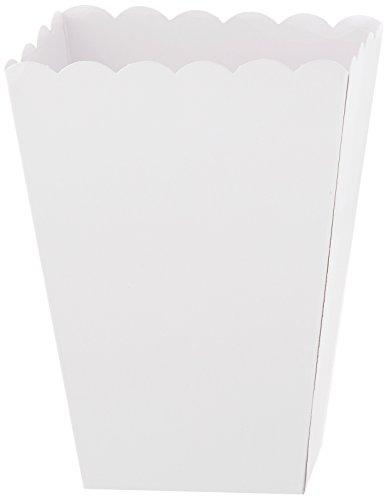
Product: Popcorn Boxes, Small | White | Party Accessory
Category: Toys & Games | Party Supplies | Party Favors
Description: Single color design, holds your popcorn, candy, pretzels, and even party favors, white color.
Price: $6.26
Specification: ProductDimensions:7x6.5x0.3inches|ItemWeight:0.64ounces|ShippingWeight:2.24ounces(Viewshippingratesandpolicies)|DomesticShipping:ItemcanbeshippedwithinU.S.|InternationalShipping:ThisitemcanbeshippedtoselectcountriesoutsideoftheU.S.LearnMore|ASIN:B00UVOBPYU|Itemmodelnumber:370221.08|Manufacturerrecommendedage:4-12years